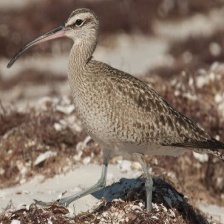
Species: WHIMBREL
Scientific name: NUMENIUS PHAEOPUS